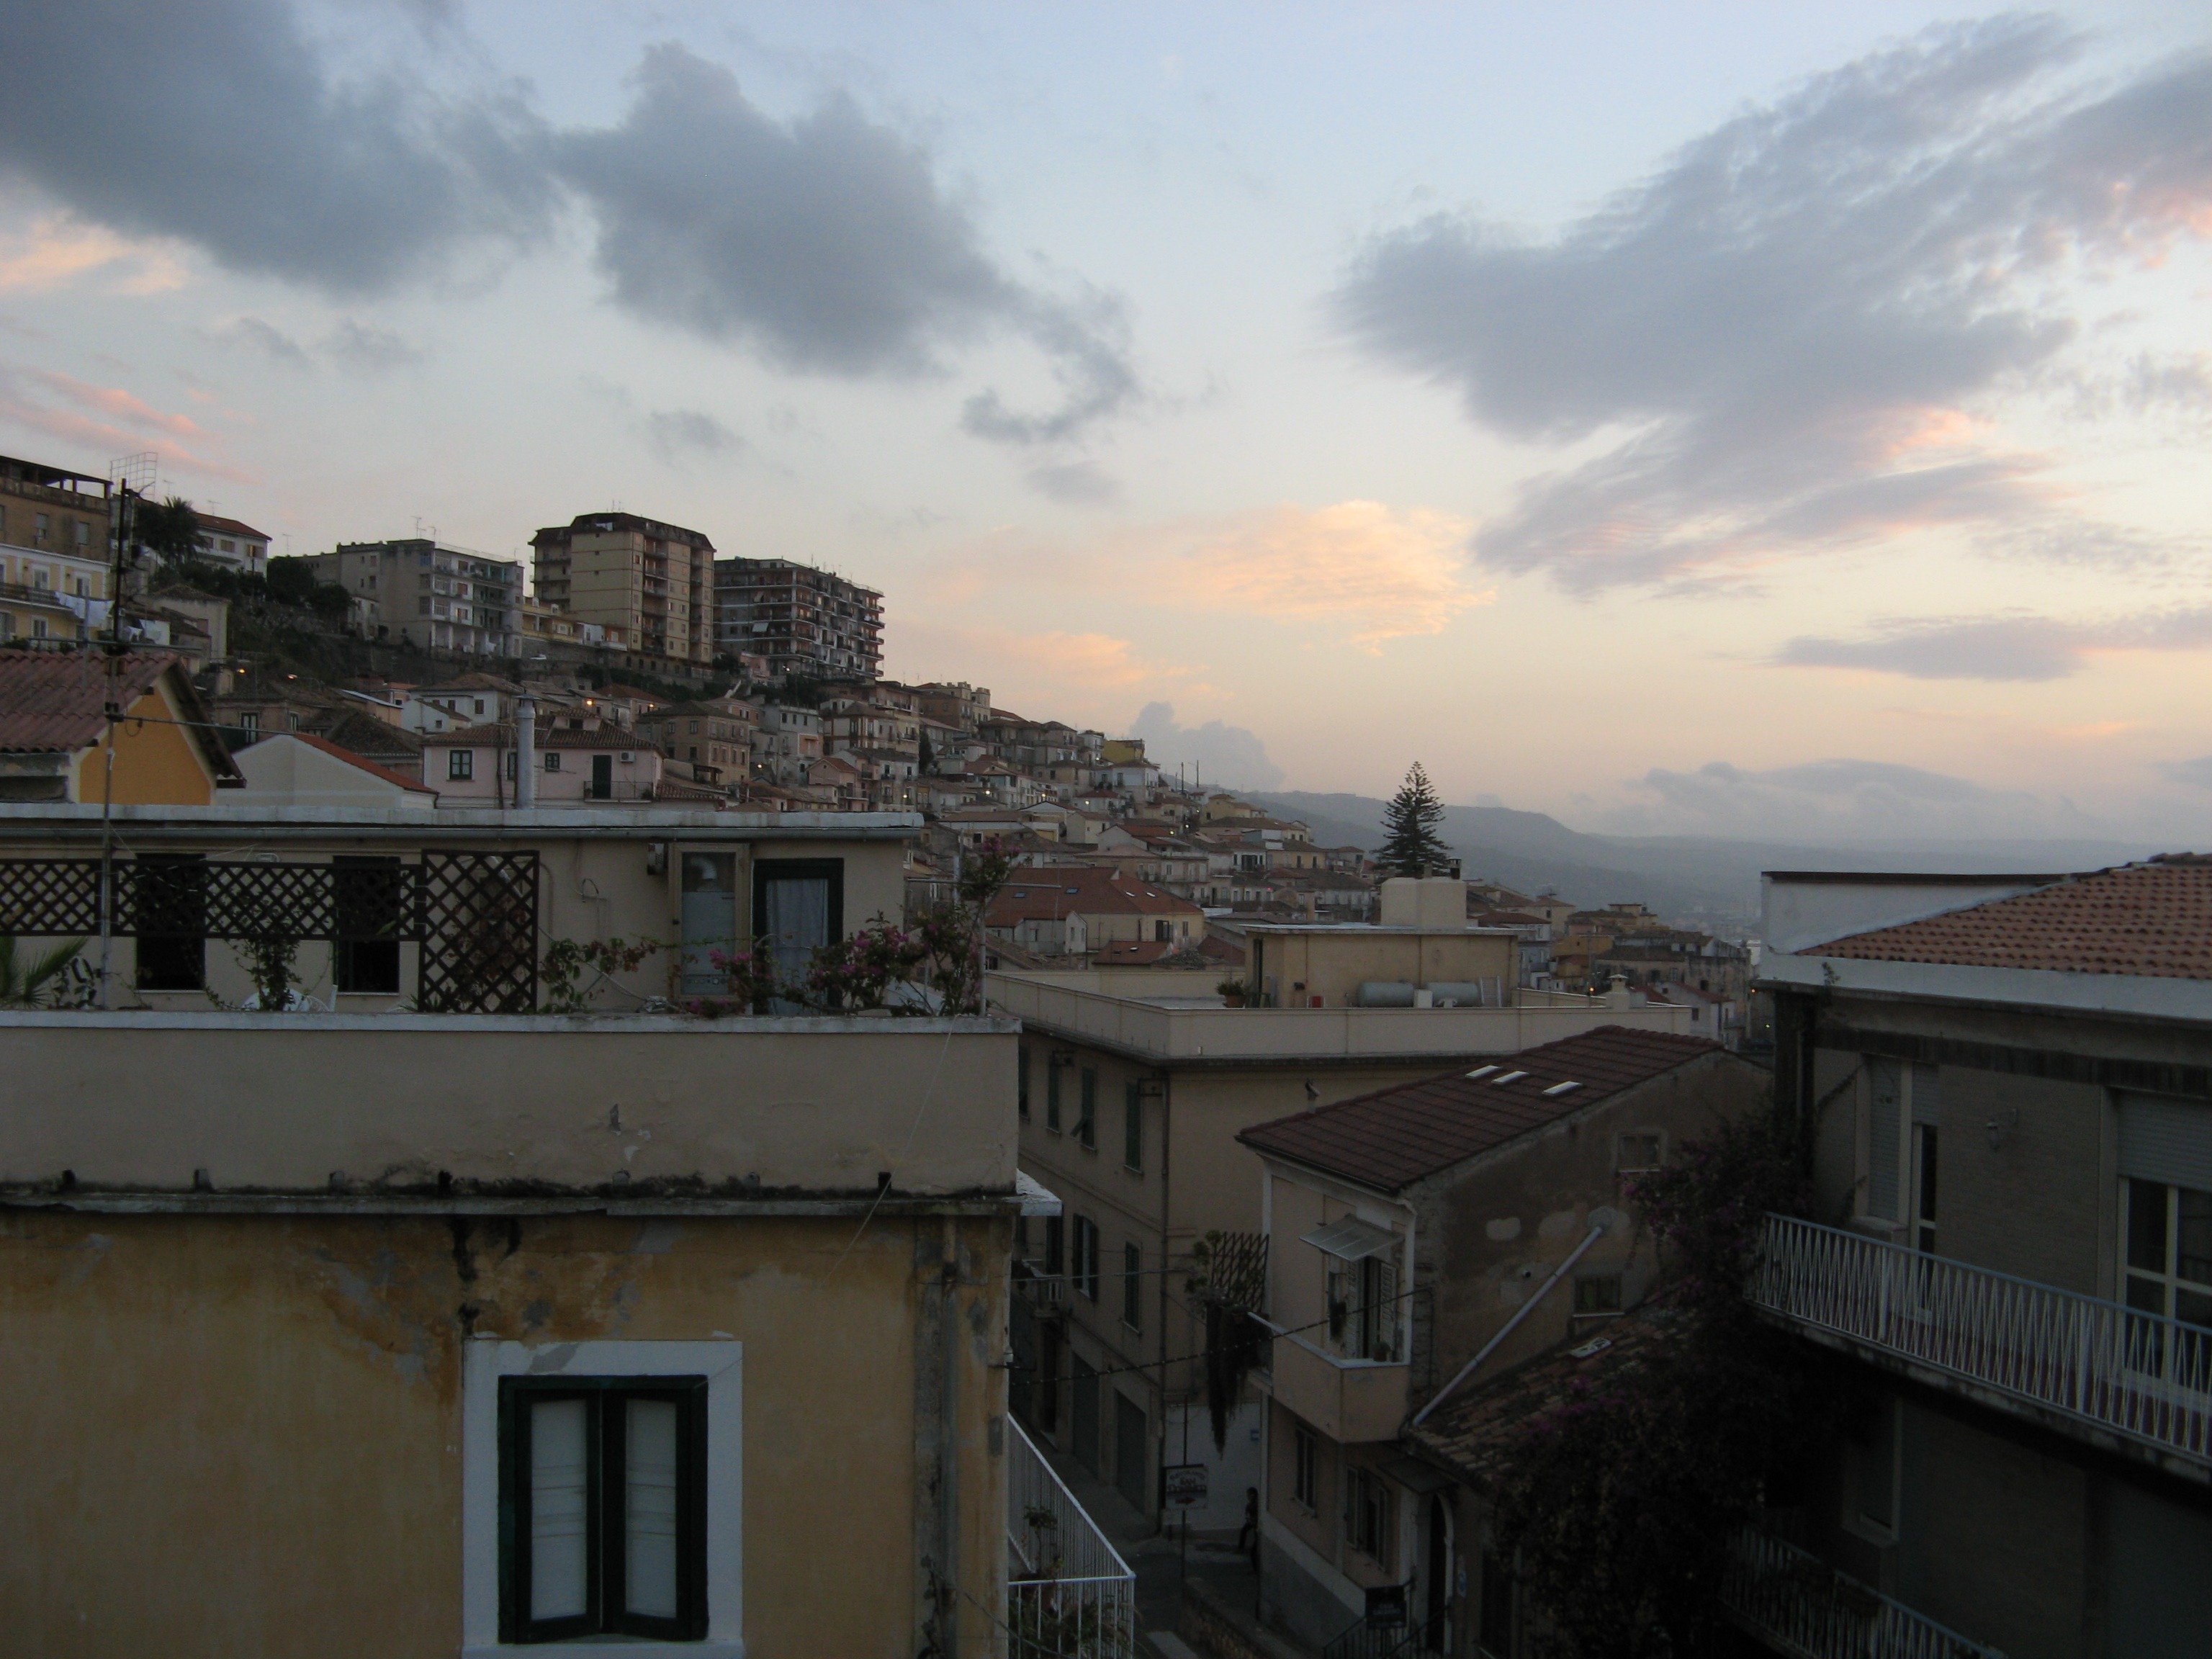
landscape, sea, cloud, sky, sunset, house, morning, town, city, country, cityscape, dusk, evening, urban area, residential area, human settlement, pizzo calabro